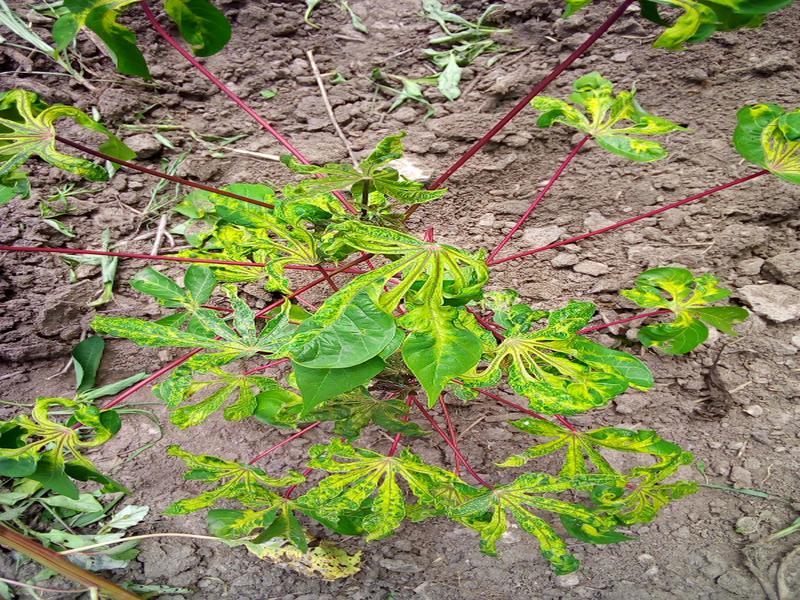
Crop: cassava
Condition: mosaic_disease